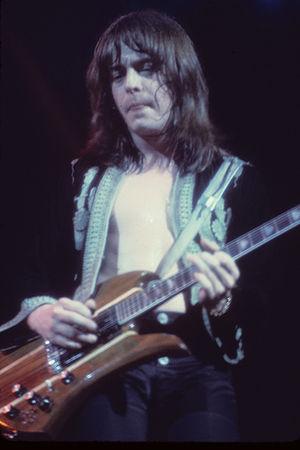
Ricky Dean Zehringer, dit Rick Derringer, né le 5 août 1947 à Fort Recovery dans l'Ohio, est un guitariste chanteur et compositeur américain de blues et de rock.